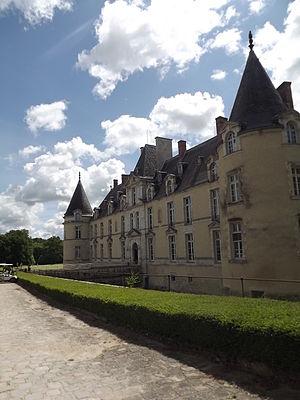
Profil et pont du château d'Augerville
Le château d'Augerville est un château français se situant dans la commune d'Augerville-la-Rivière, dans le département du Loiret et la région Centre-Val de Loire.